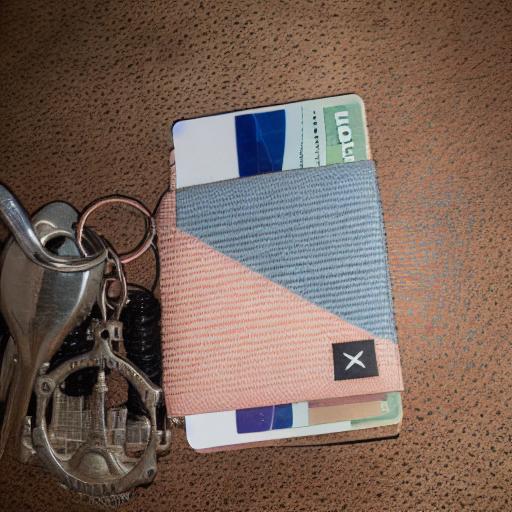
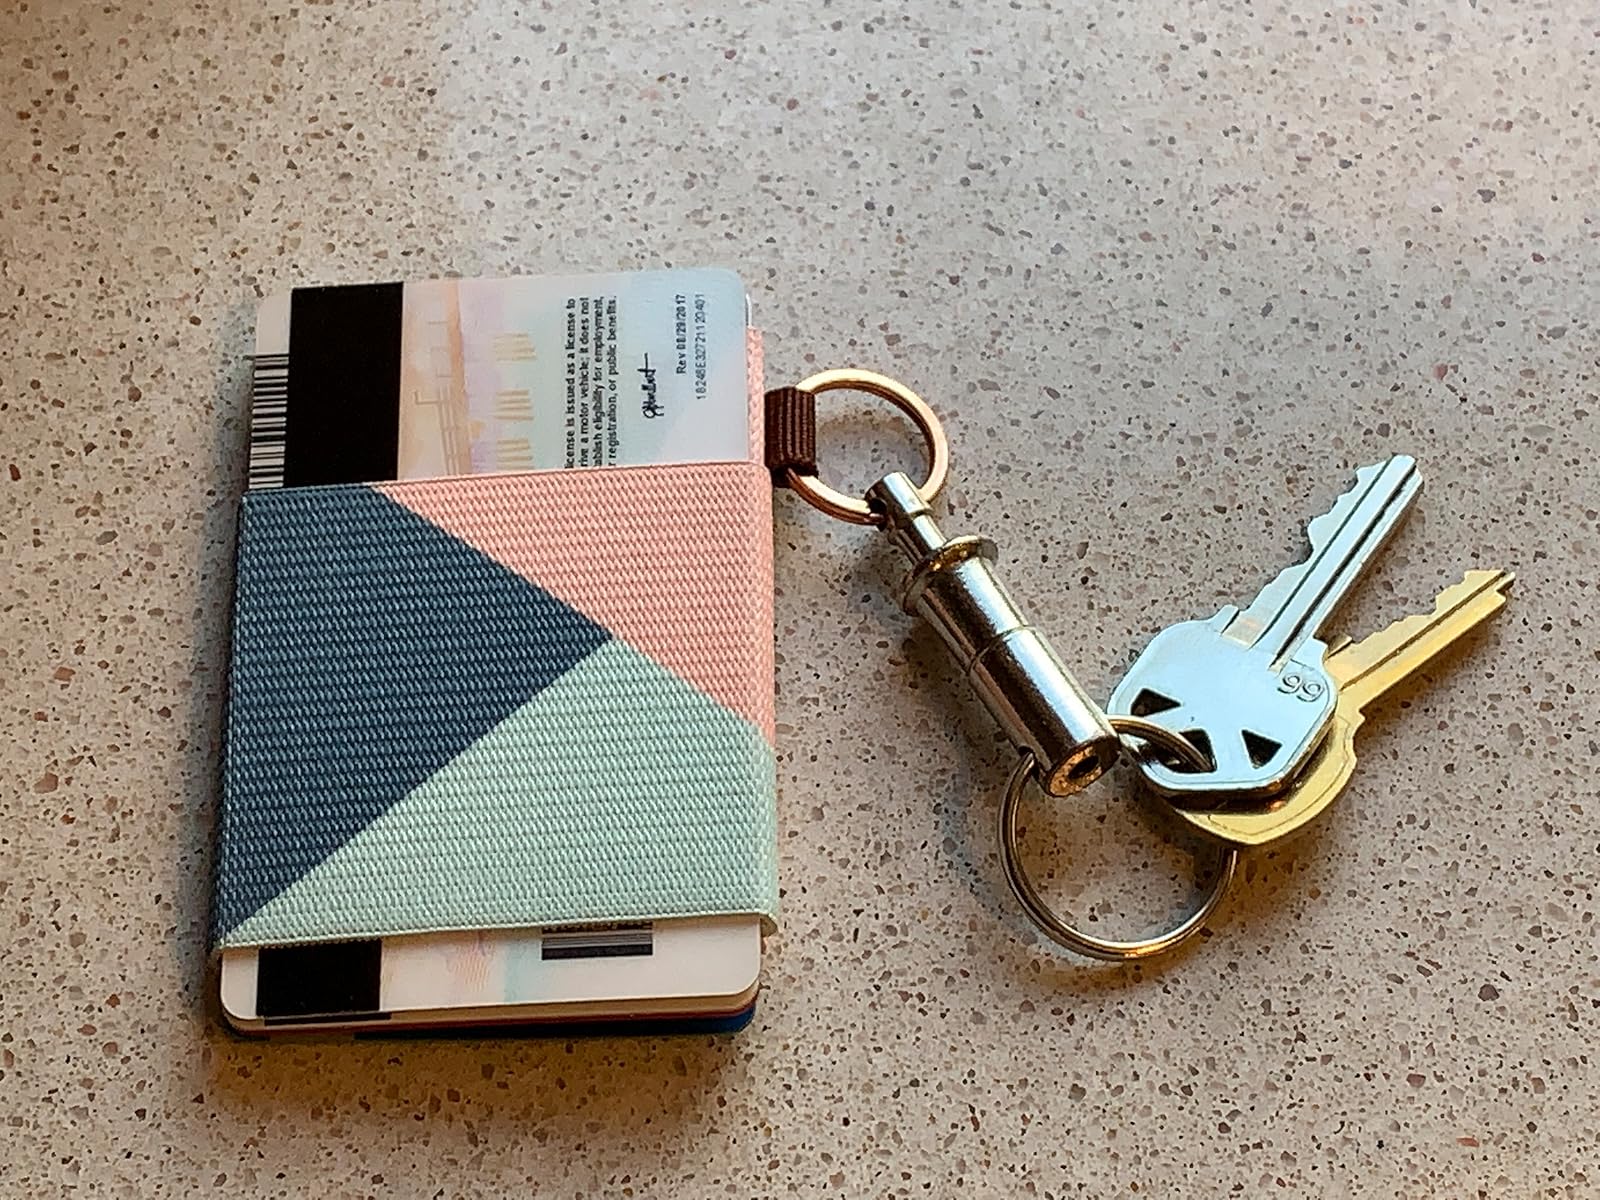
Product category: accessories_wallet
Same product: no